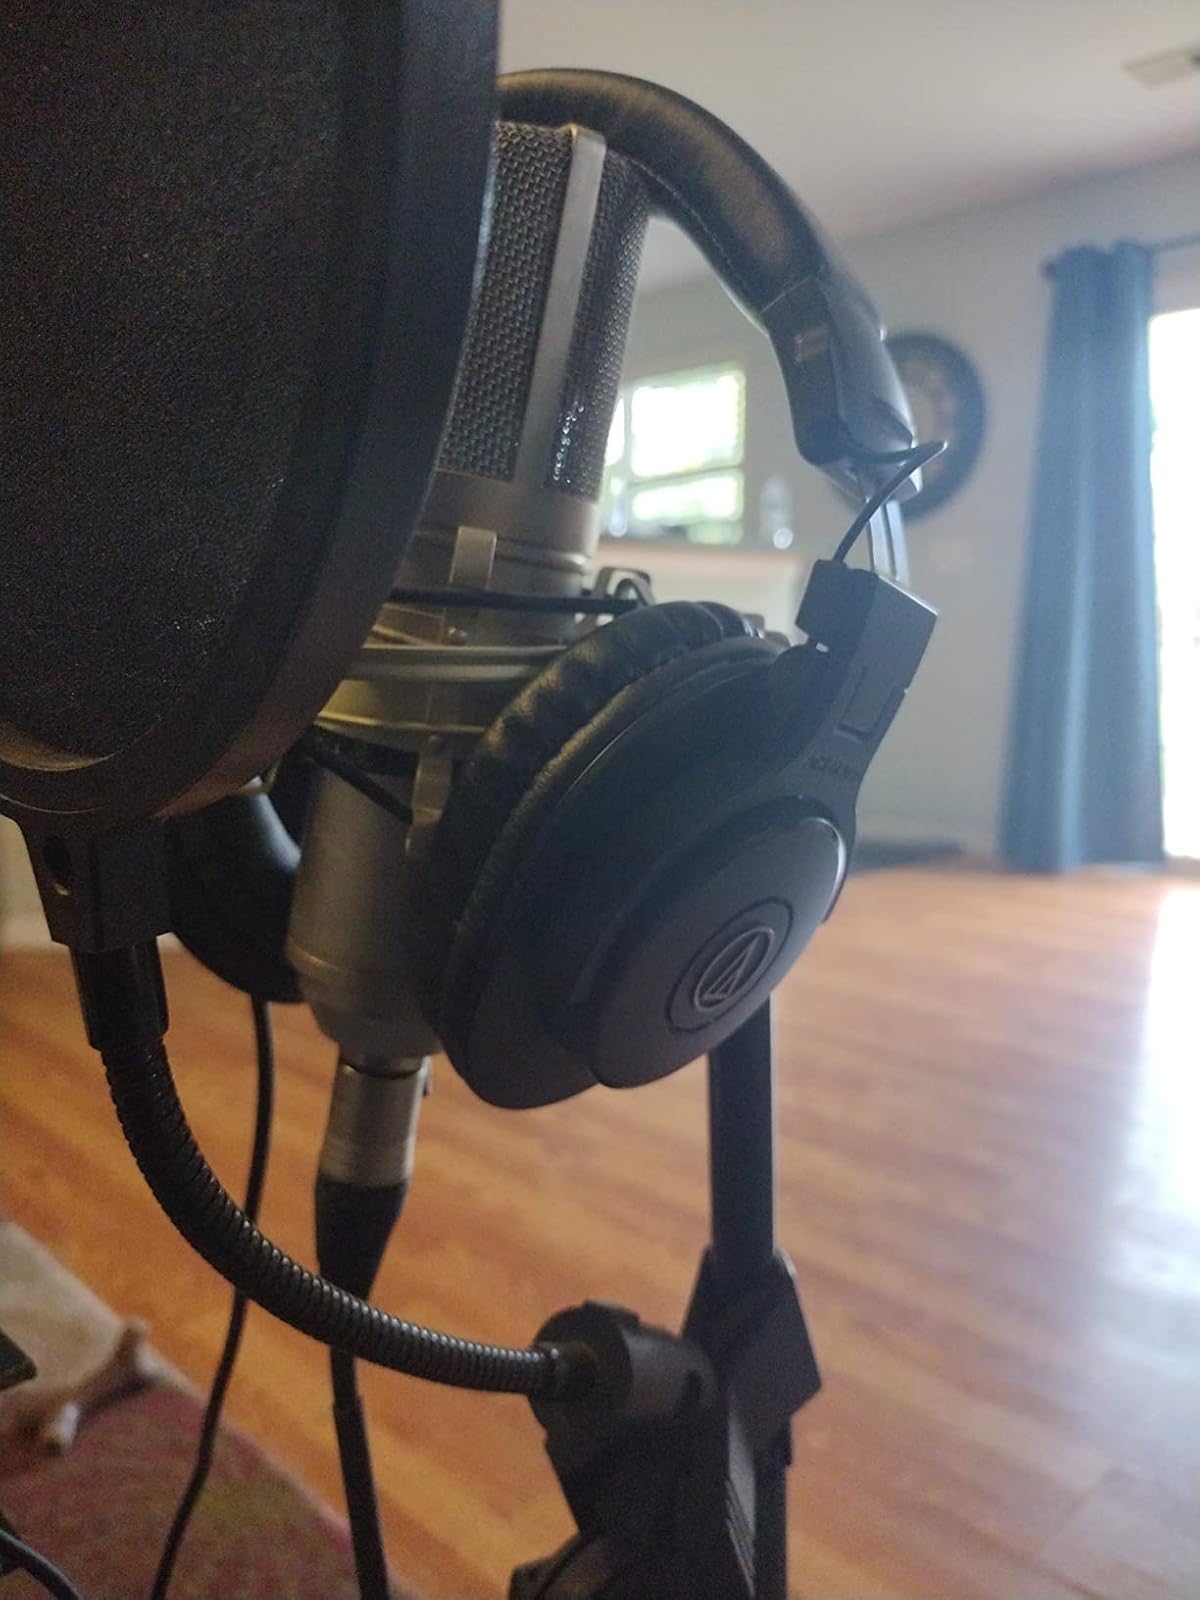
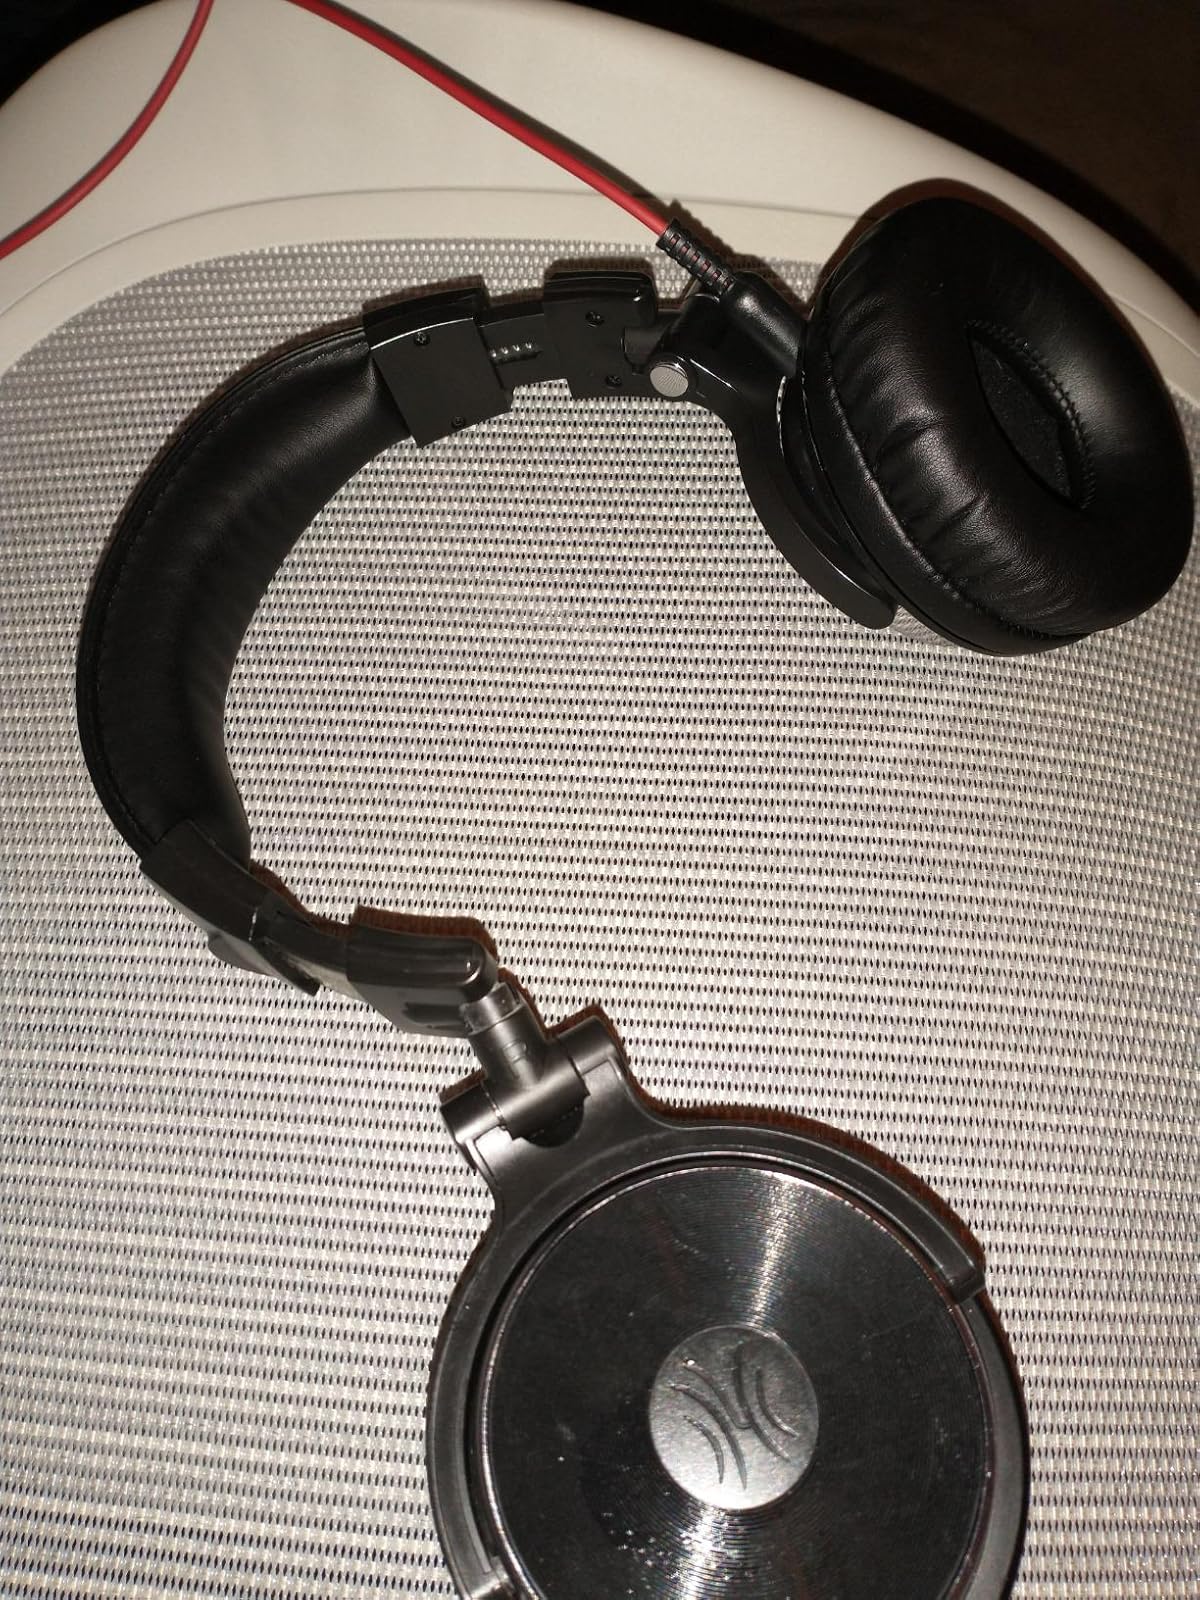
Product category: headphones
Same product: no